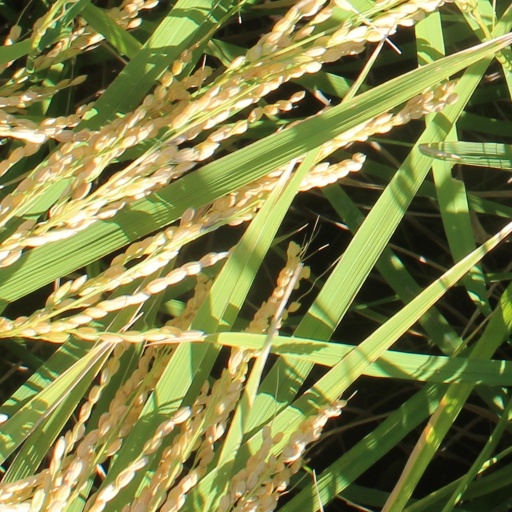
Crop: rice